Pietro Lorenzetti

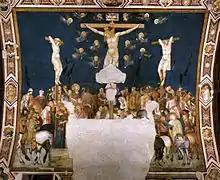
"Crucifixion", Basilica of San Francesco d'Assisi

The "Madonna" of Castiglione d'Orcia was painted prior to 1300 and is as such Lorenzetti's earliest extant work. In it, the figures are restrained, the mood reflective. The Child's dress is contemporary and elegant; the Virgin wears a deep blue cloak boarded by a Byzantine gold-striated band.